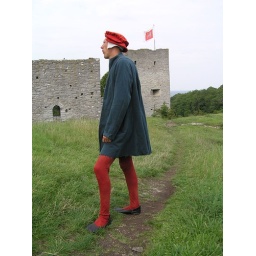
the boy posing by the city walls